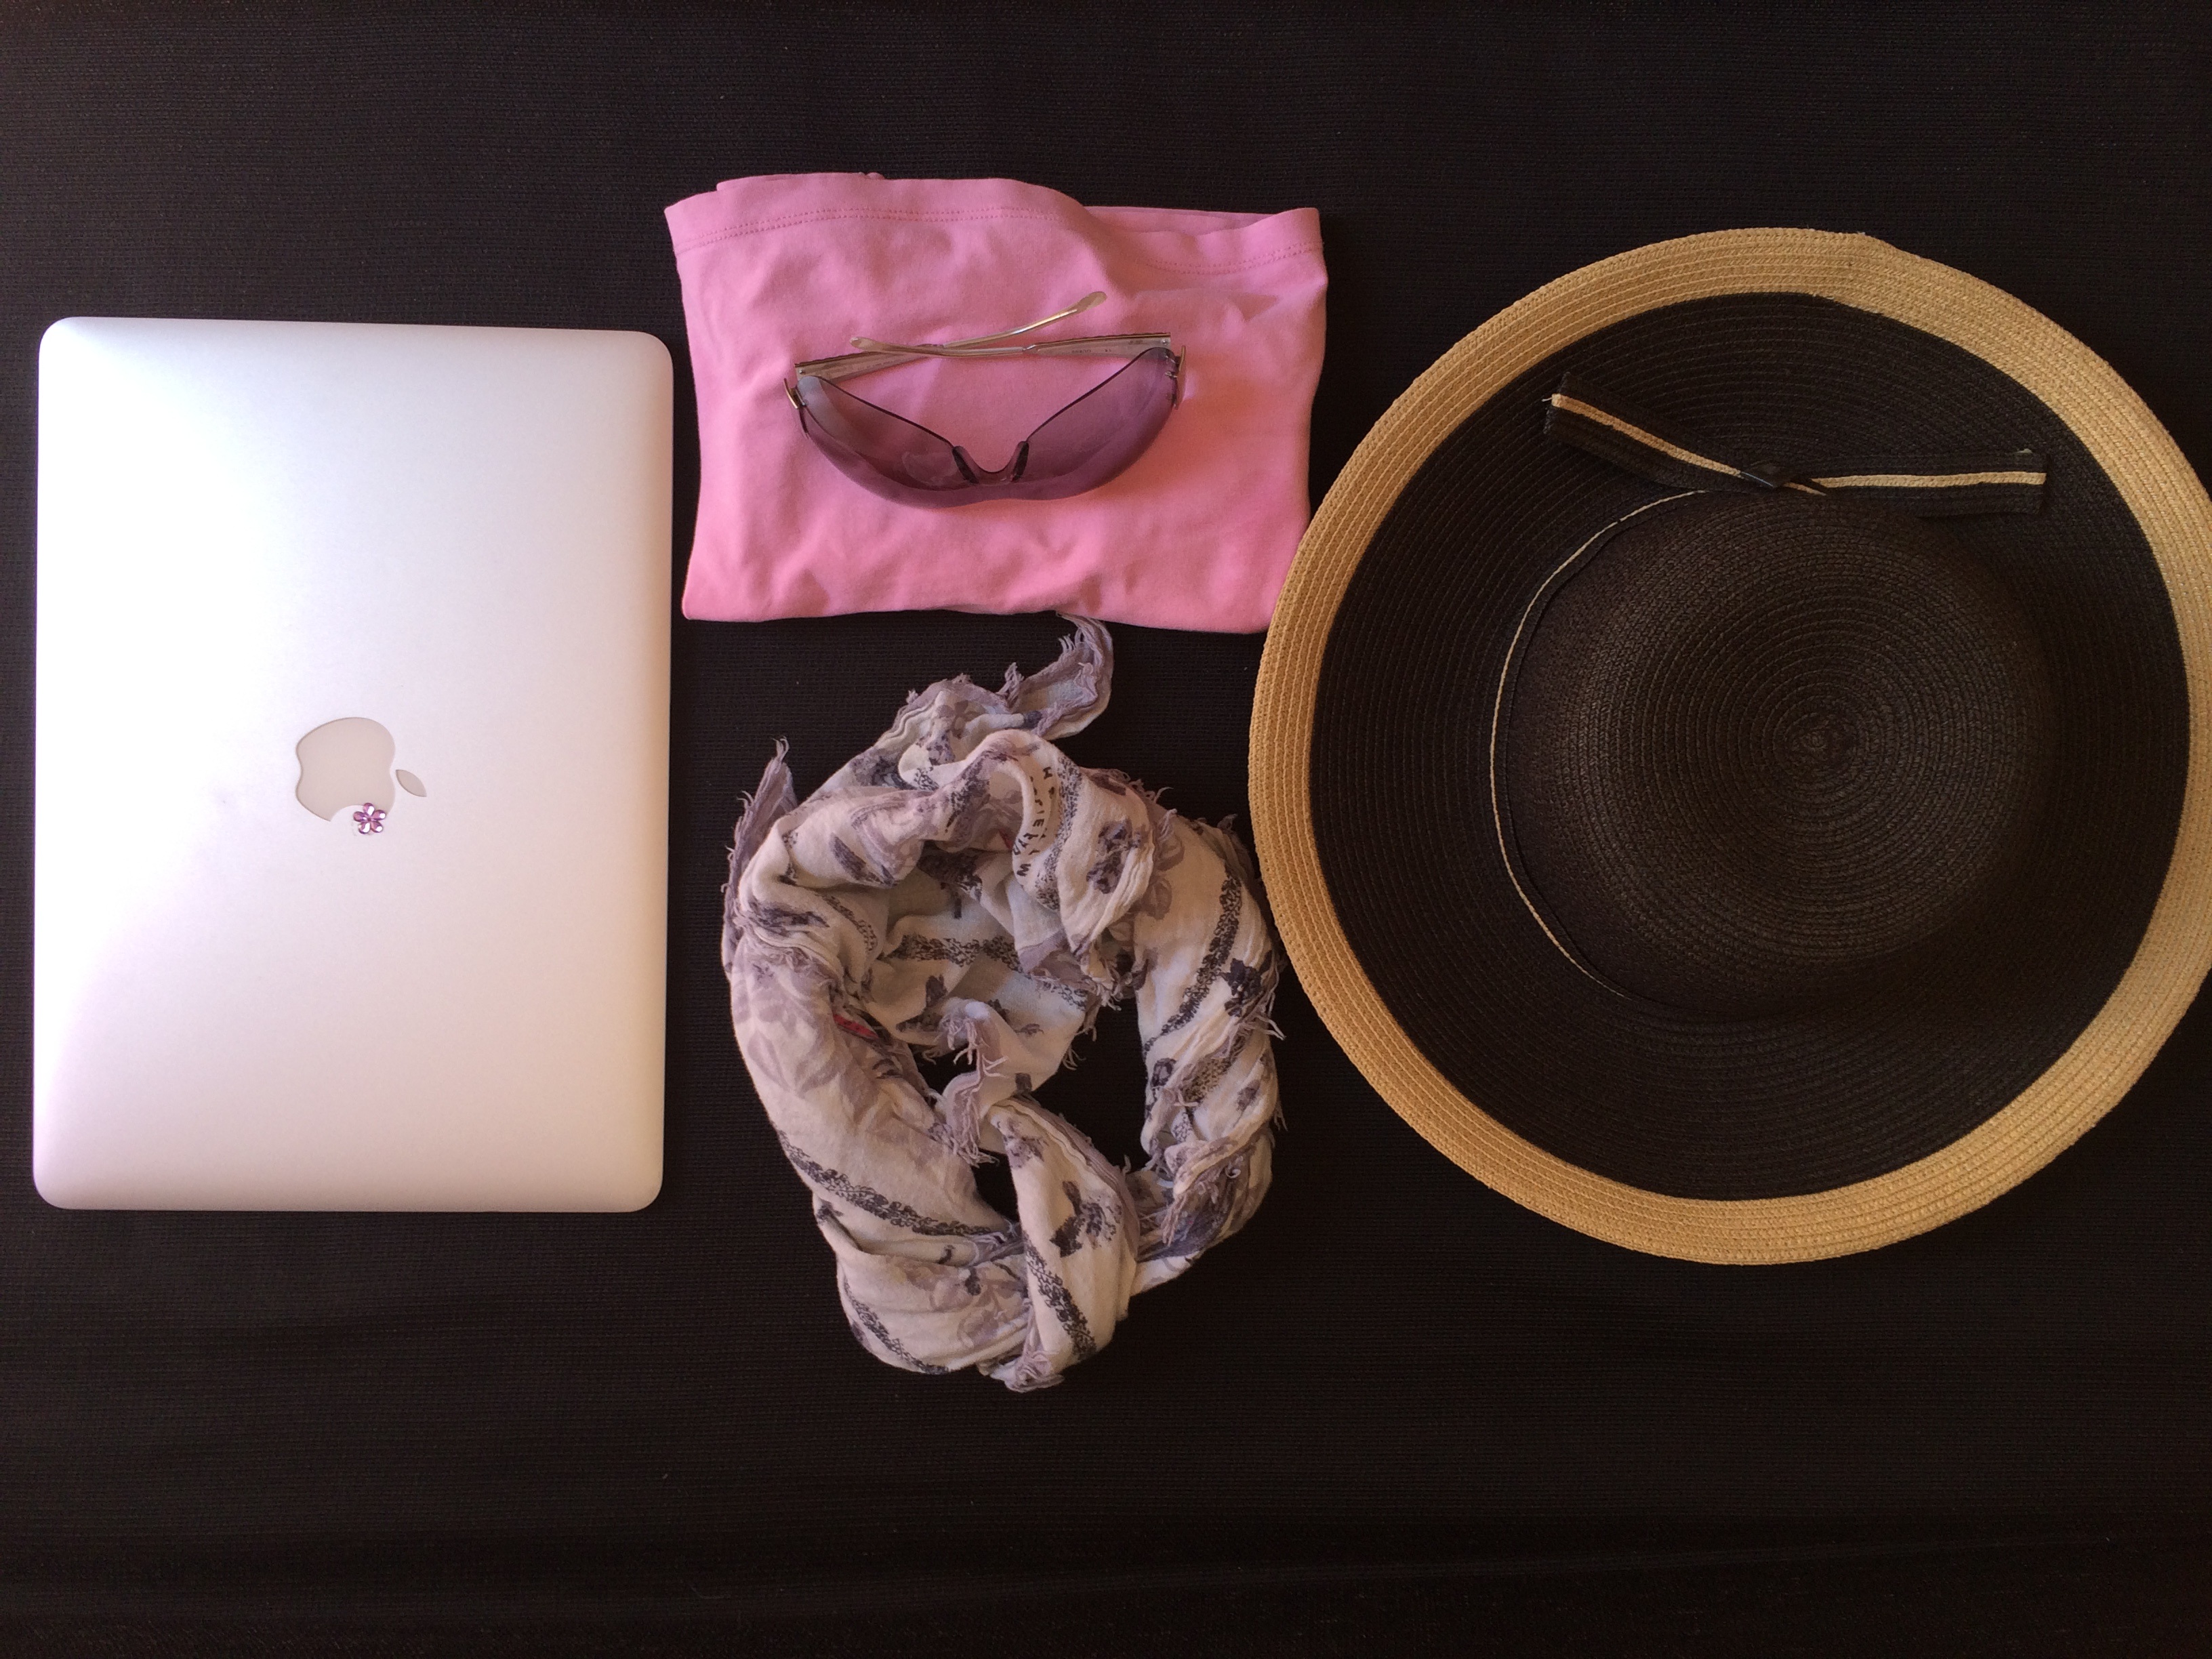
macbook, creative, wood, technology, female, ear, lifestyle, lighting, modern, hipster, picture frame, organ, shape, casual, fashion accessory